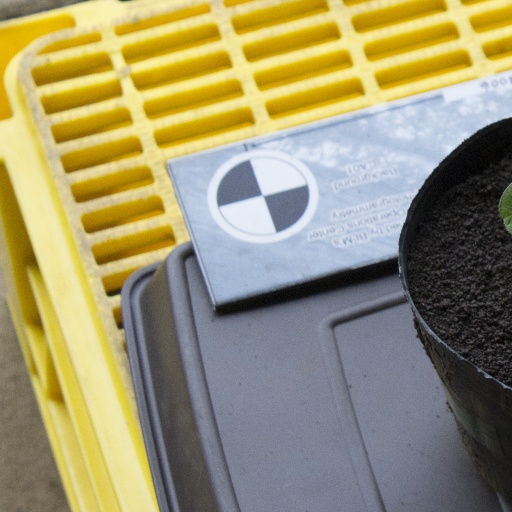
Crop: soybean